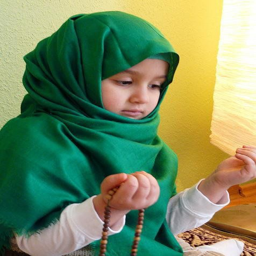
photo of a girl praying